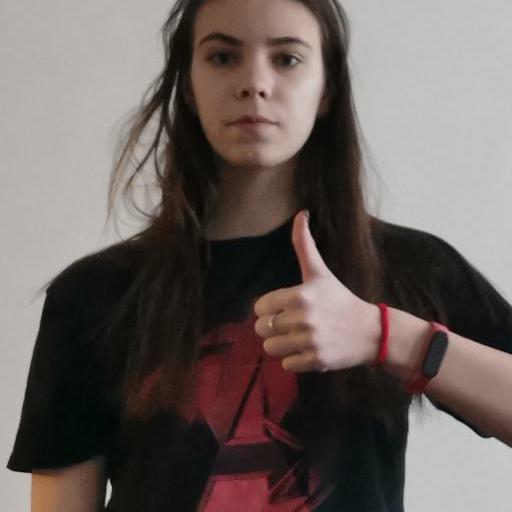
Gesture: like